HaPalmach Street

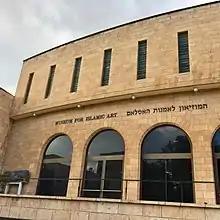
Islamic Museum on HaPalmach Street

HaPalmach is a street in the Katamon neighborhood of Jerusalem.